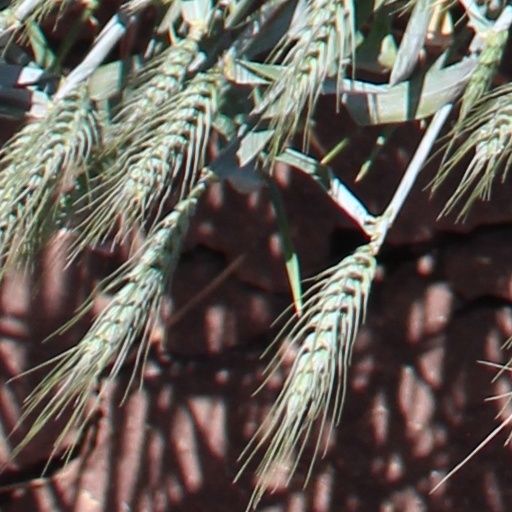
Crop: wheat